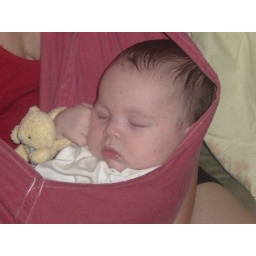
Yoshi and Pancake bear sleeping in the sling